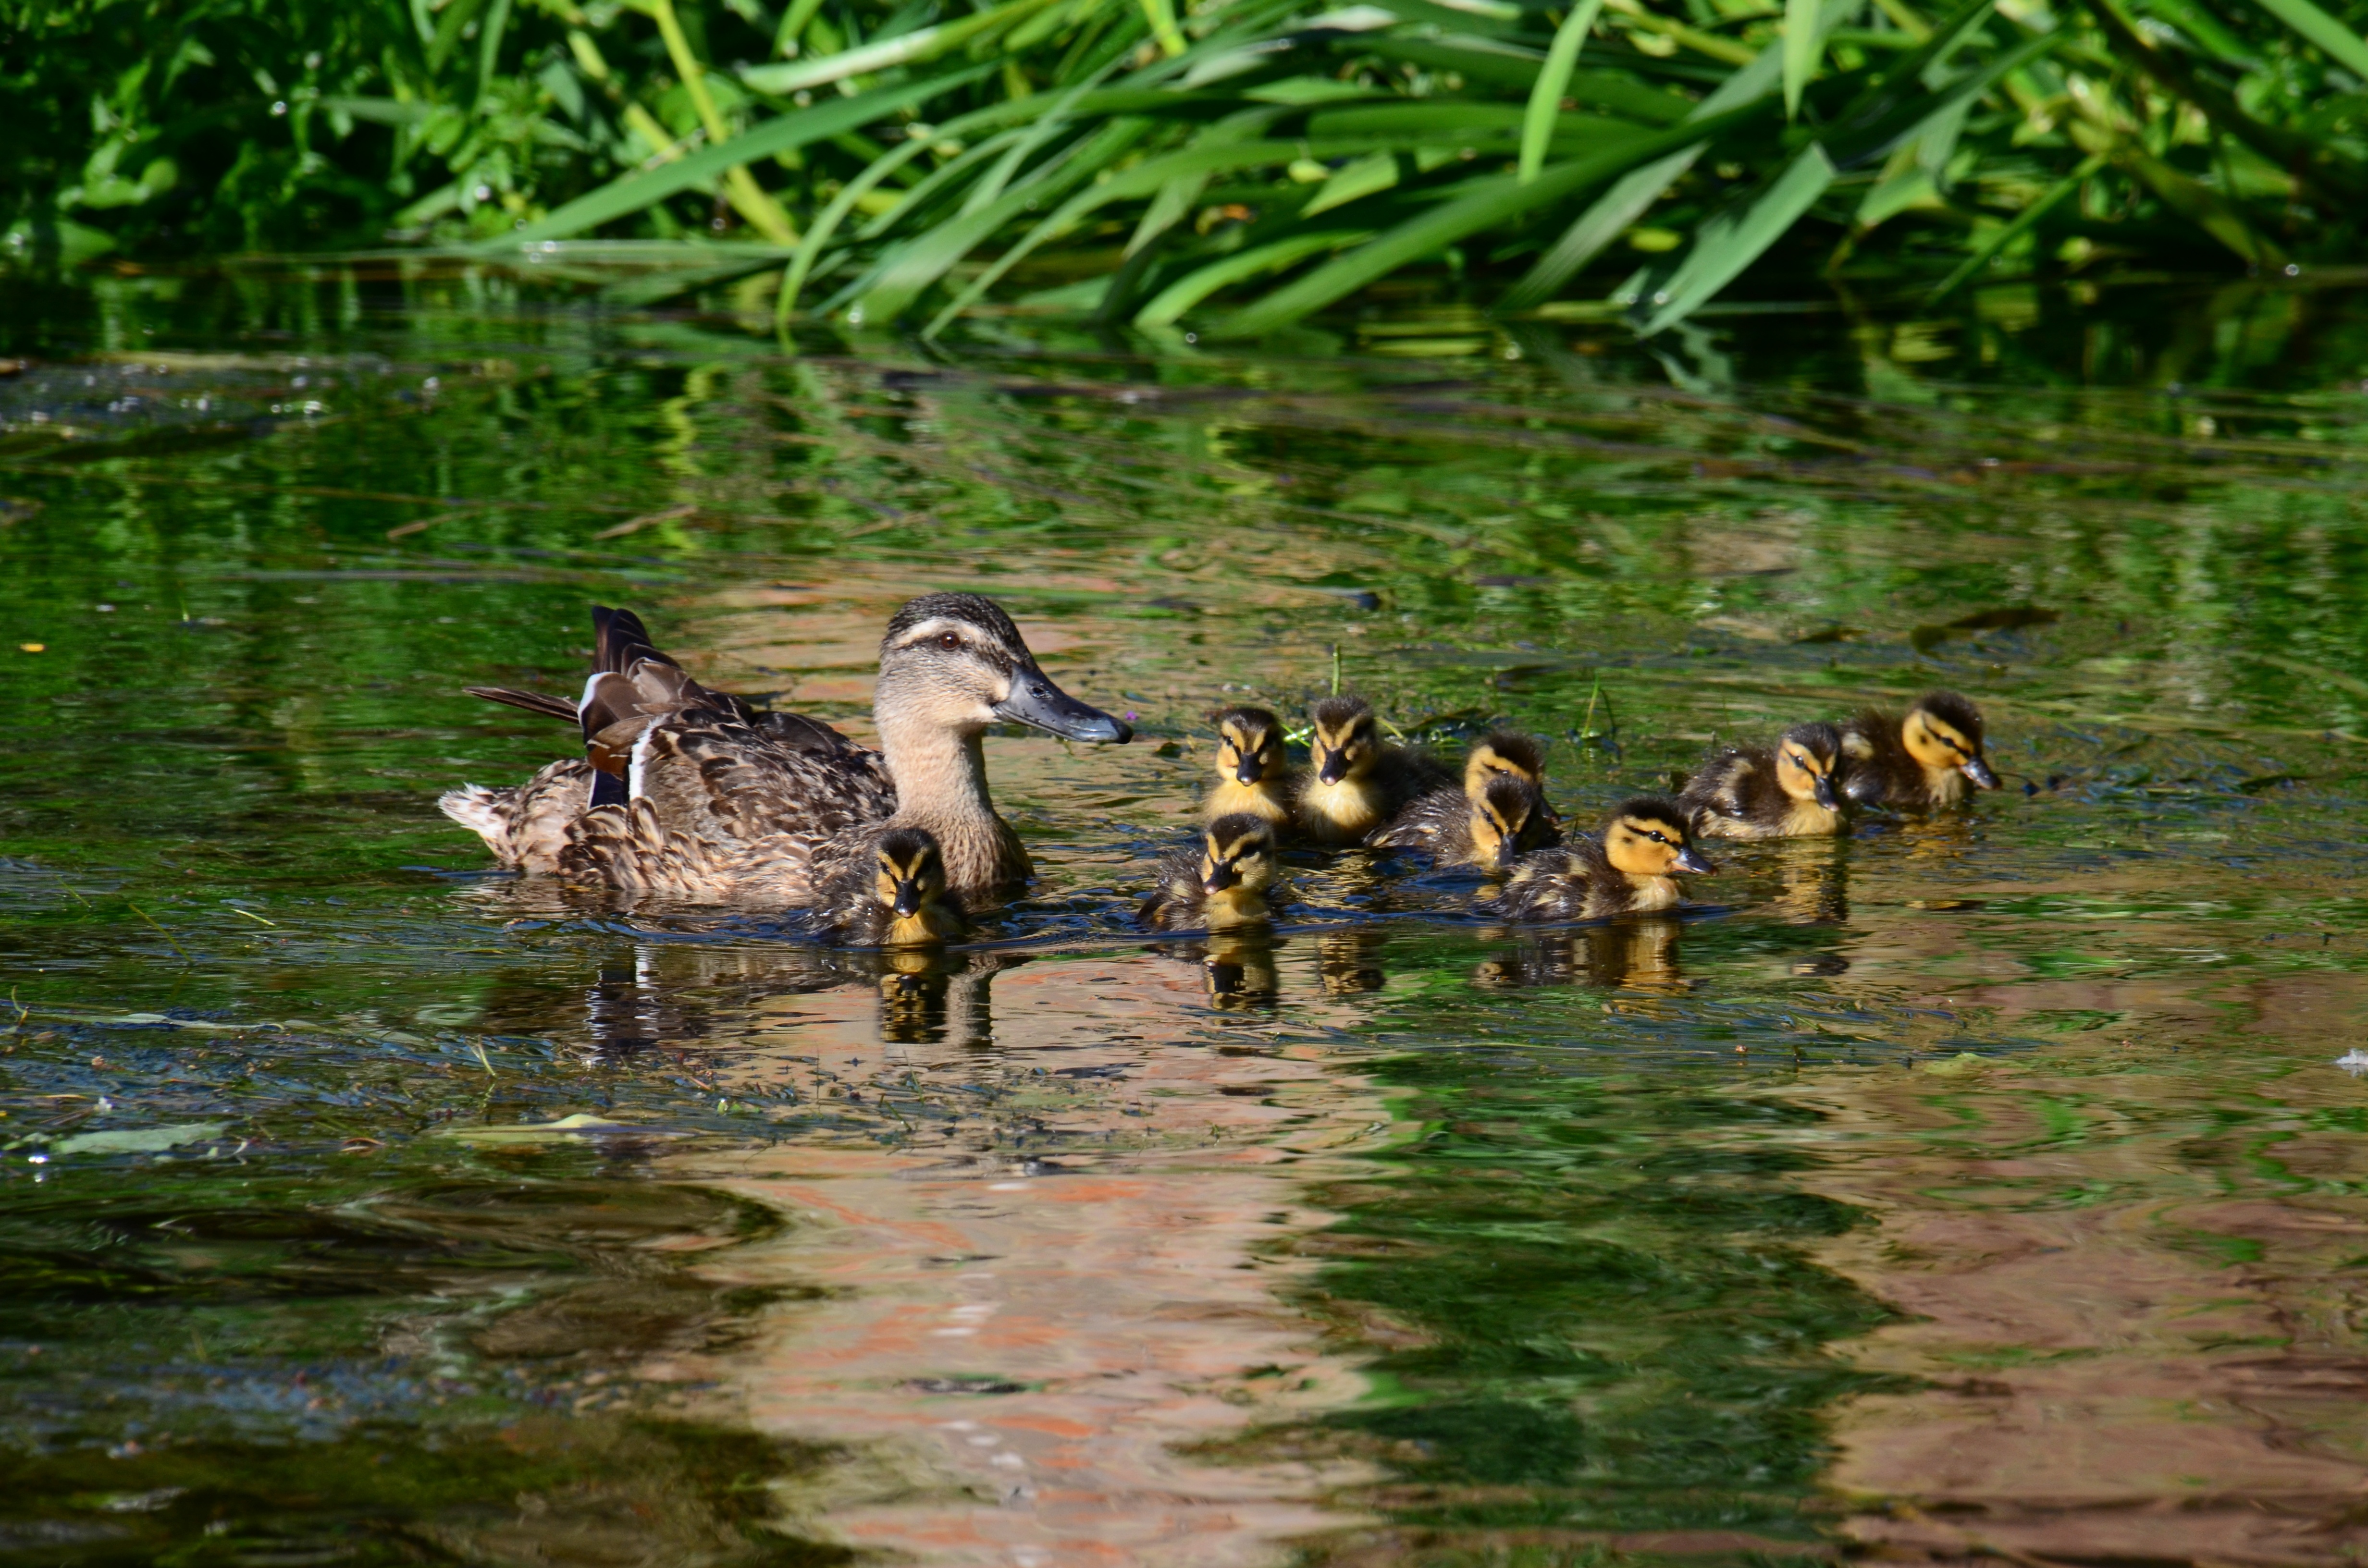
water, swamp, bird, cute, pond, wildlife, swim, young, fauna, plumage, family, duck, wetland, ducks, bill, waterfowl, chicks, water bird, wildlife photography, mallard, duck family, ducky, young bird, young animals, duck mother, ducks geese and swans